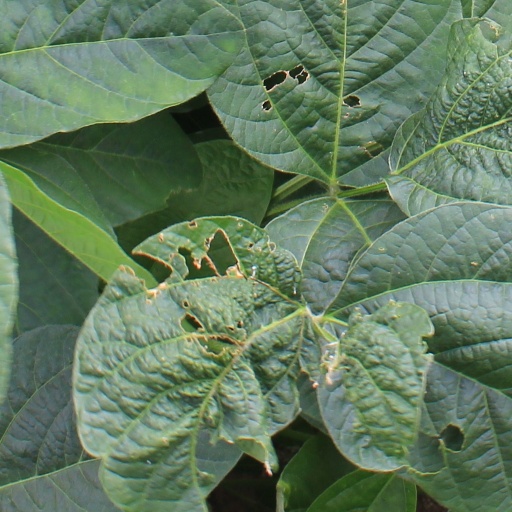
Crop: soybean